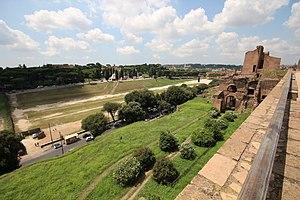
La mosaïque du cirque de Gafsa est une mosaïque romaine datée du VIᵉ siècle et découverte à Gafsa. Elle est conservée au musée national du Bardo.